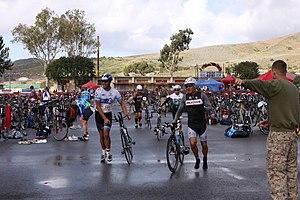
Le duathlon est un sport enchaîné dérivé du triathlon qui combine une épreuve de course à pied suivie d’une épreuve de cyclisme puis d’une dernière manche de course à pied. Les distances varient en fonction des épreuves. Les premières compétitions de duathlon apparaissent à New York aux États-Unis en 1985 sous le nom de « biathlon » et en Europe en 1989 lors du premier Powerman Duathlon à Zofingue en Suisse. Il est géré par la Fédération internationale de triathlon qui organise depuis 1990 des championnats du monde courte et longue distance. Créé selon une pratique compétitive totalement mixte, les adeptes de ce sport portent le nom invariant en genre de duathlète.